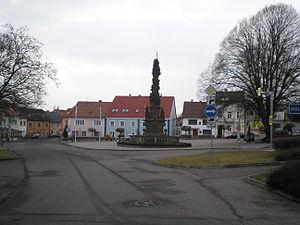
Hoštka est une ville du district de Litoměřice, dans la région d'Ústí nad Labem, en Tchéquie. Sa population s'élevait à 1 748 habitants en 2018.